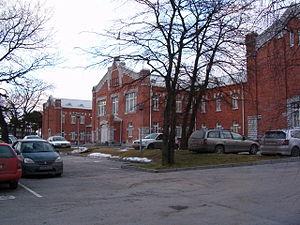
Järve est un quartier du district de Kristiine à Tallinn en Estonie.